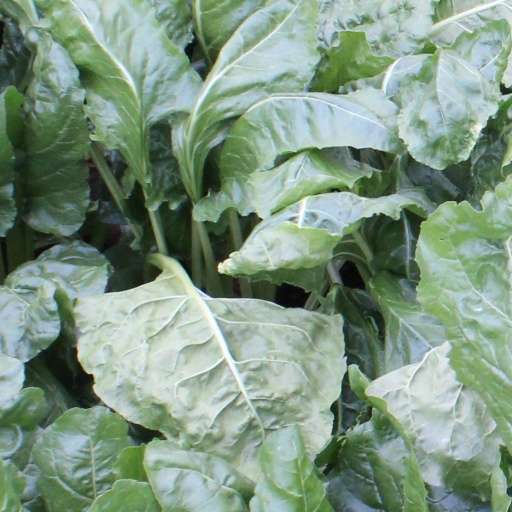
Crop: sugar beet